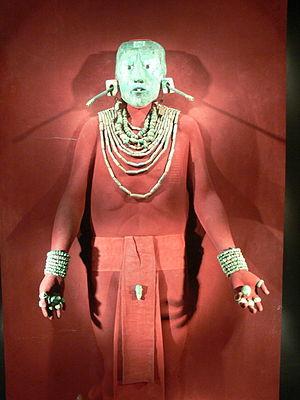
K'inich Janaab' Pakal Iᵉʳ, aussi connu sous le nom de Pacal II et de Pacal le Grand, est le plus célèbre Ahau de la cité-État maya de Palenque. Il monte sur le trône à l'âge de 12 ans le 29 juillet 615, et vit jusqu'à l'âge de 80 ans. Sa mère dirige la cité en attendant que son fils devienne adulte. Son nom signifie « Grand Soleil » - « Bouclier » - « rayonnant » en maya.